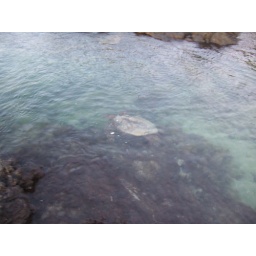
Green Sea turtles hung out in the tide pools right across the street from our house every day!